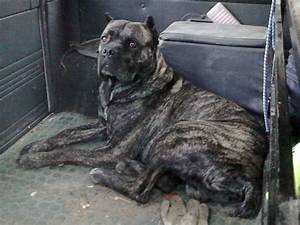
Label: dog